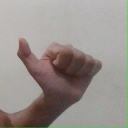
अक्षर: त